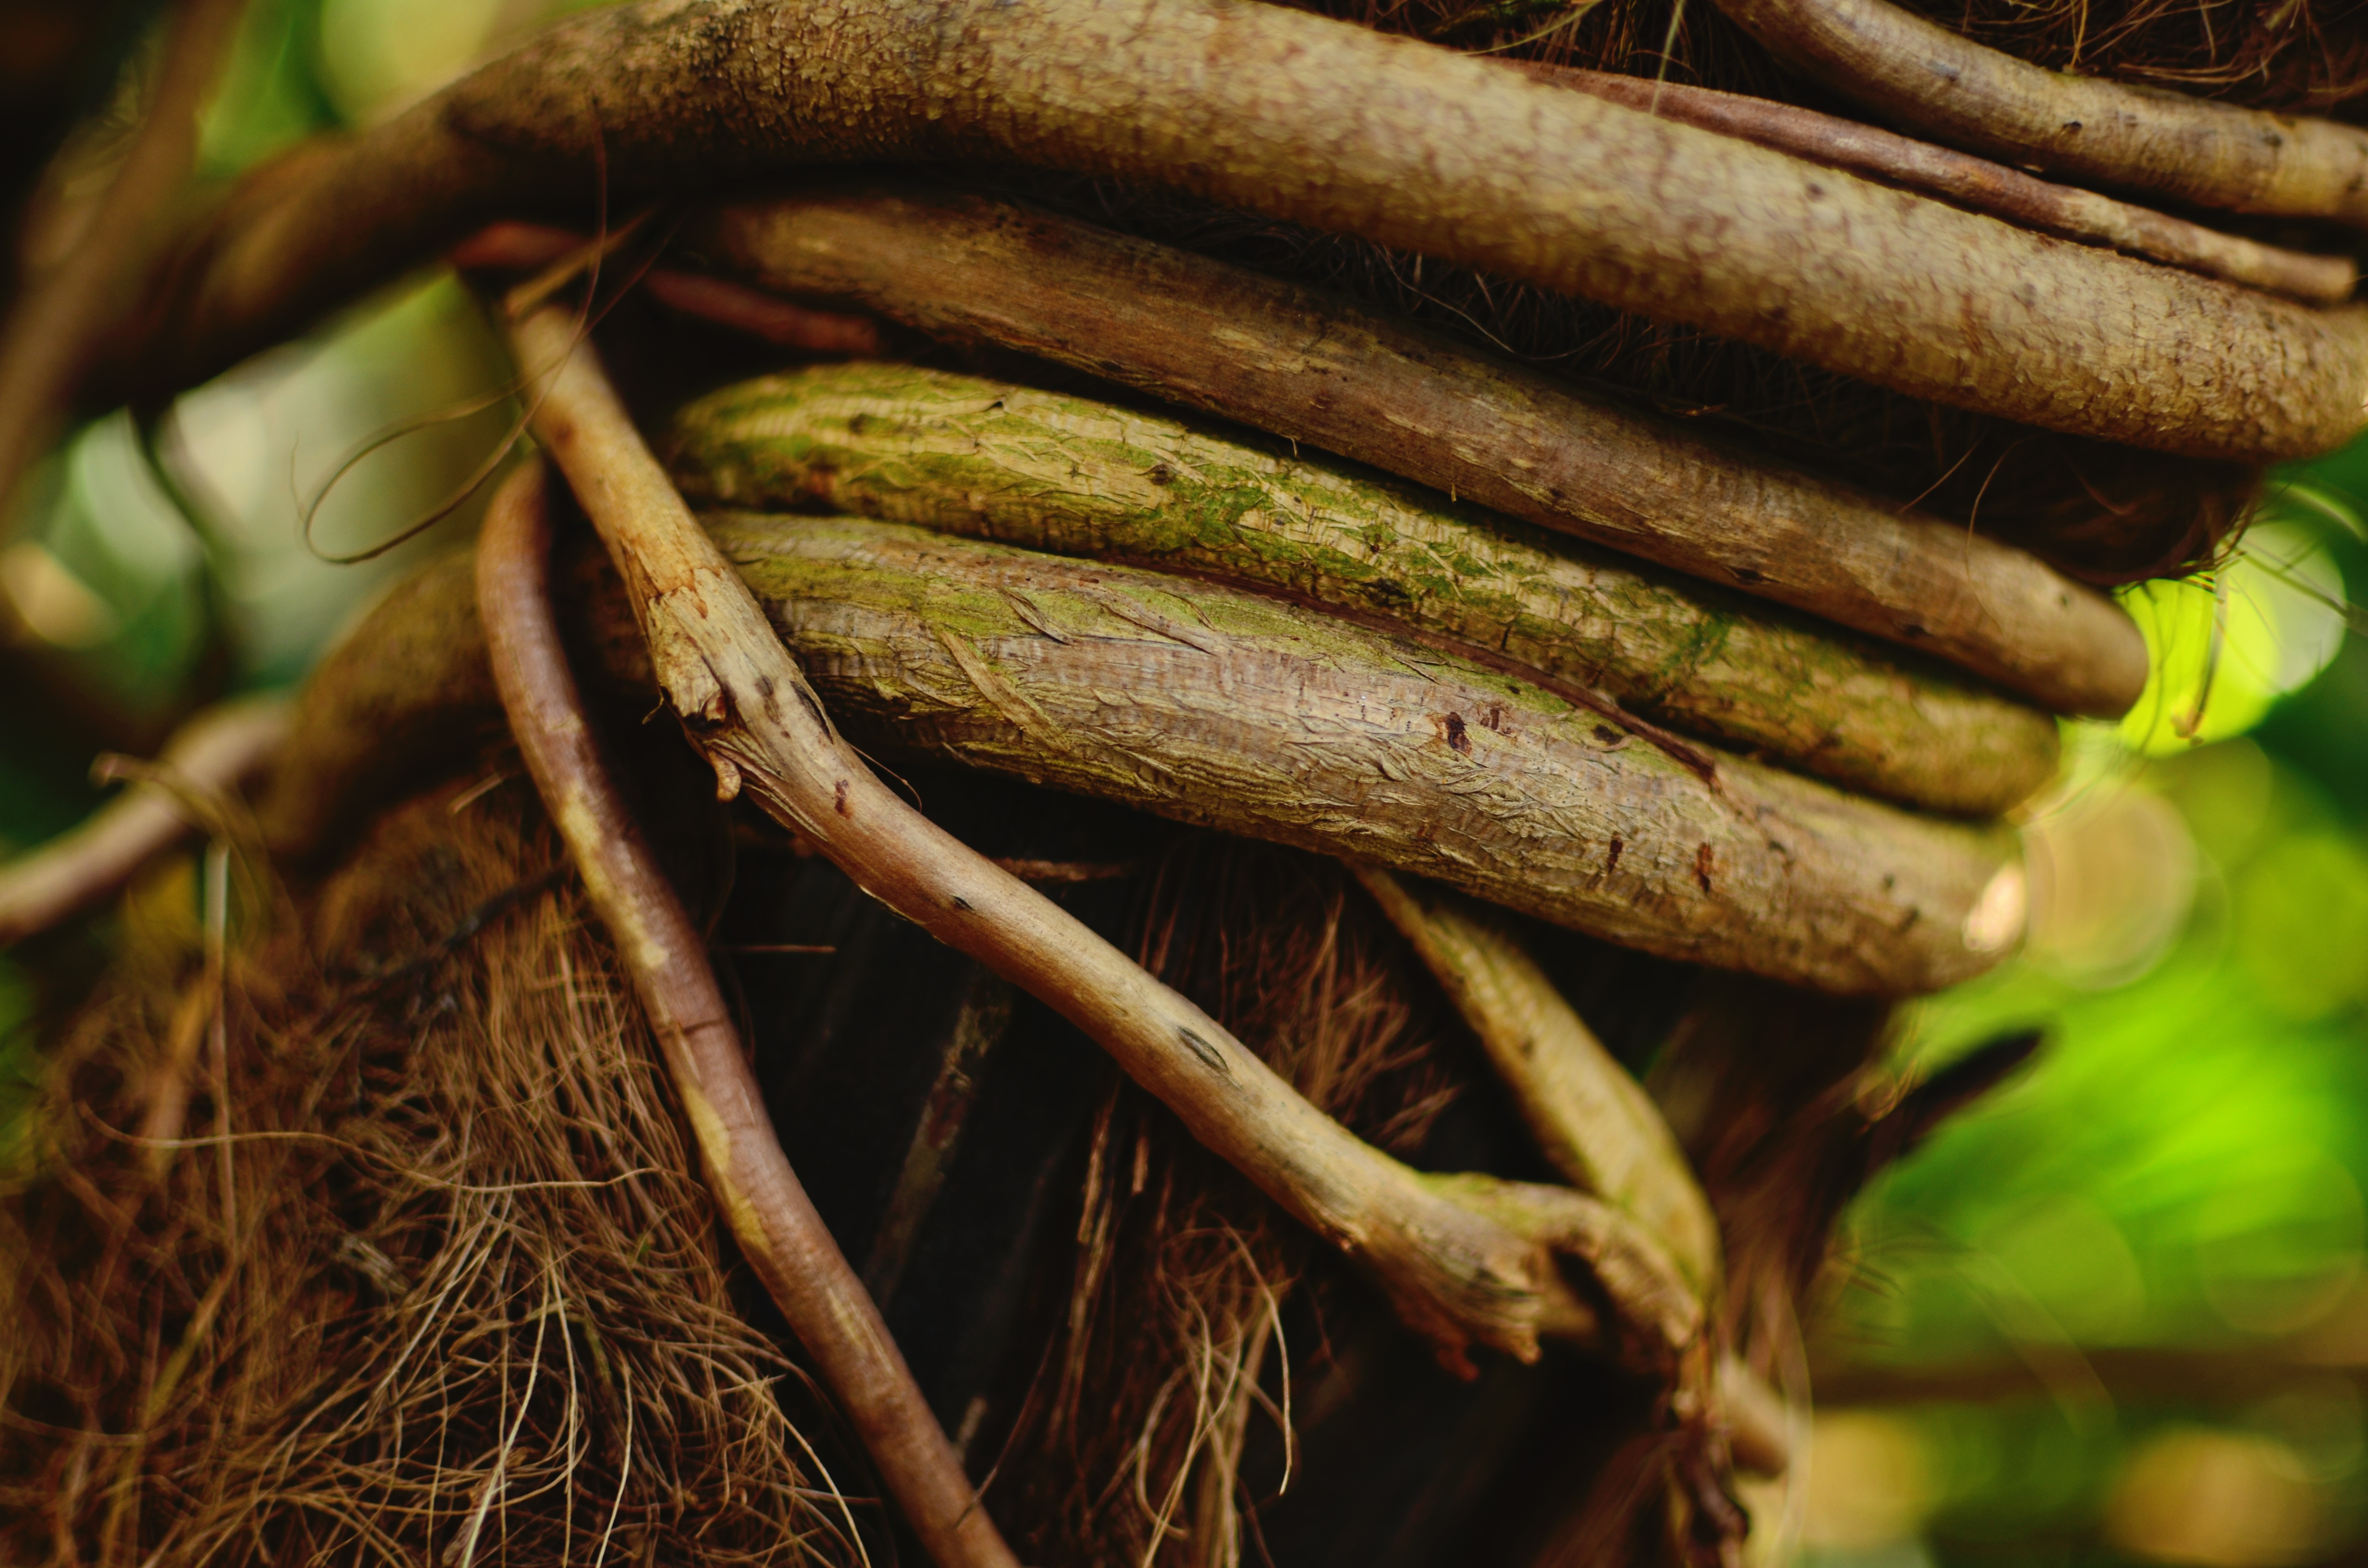
tree, nature, branch, growth, plant, flower, old, food, produce, crop, grow, agriculture, roots, flavor, grass family, plant stem